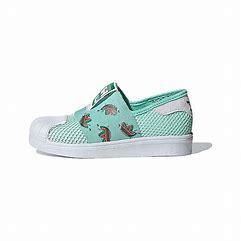
Brand: adidas
Model: originals BP Adidas Originals Superstar 360 C